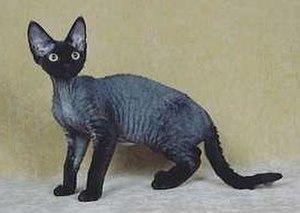
La liste des races de chats ci-dessous se présente par ordre alphabétique.
Le devon rex est une race de chats originaire du Royaume-Uni. Dans les années 1960, un chaton à la fourrure bouclée est recueilli près de Buckfastleigh dans le Devon par Beryl Cox. Elle revend ce chat, appelé Kirlee, aux éleveurs du Cornish Rex, race à poil bouclé alors récemment créée. Des croisements tests montrent rapidement que la mutation responsable du poil frisé des deux races n'est pas la même. Un programme d'élevage spécifique est mis en place pour créer le devon rex à partir de Kirlee et la race est reconnue par les différentes fédérations entre la fin des années 1960 et les années 1970.
The International Cat Association ou simplement TICA, est l'une des plus grandes associations tenant les registres des chats de race, fournissant les pedigrees et établissant les standards des races. Elle est fondée en 1979 aux États-Unis.